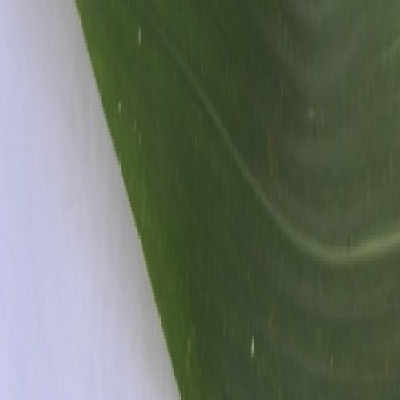
Label: Corn_(Maize)___Leaf_Spot